Question: Please indicate a possible affordance area of the sit_on_bench that can be used for sitting
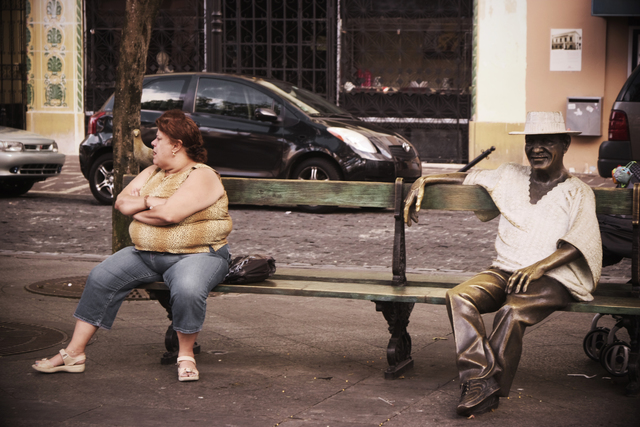
Answer: [123.5, 267.5, 638.5, 313.5]